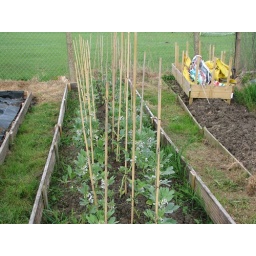
18 May Broad bean bed in flower